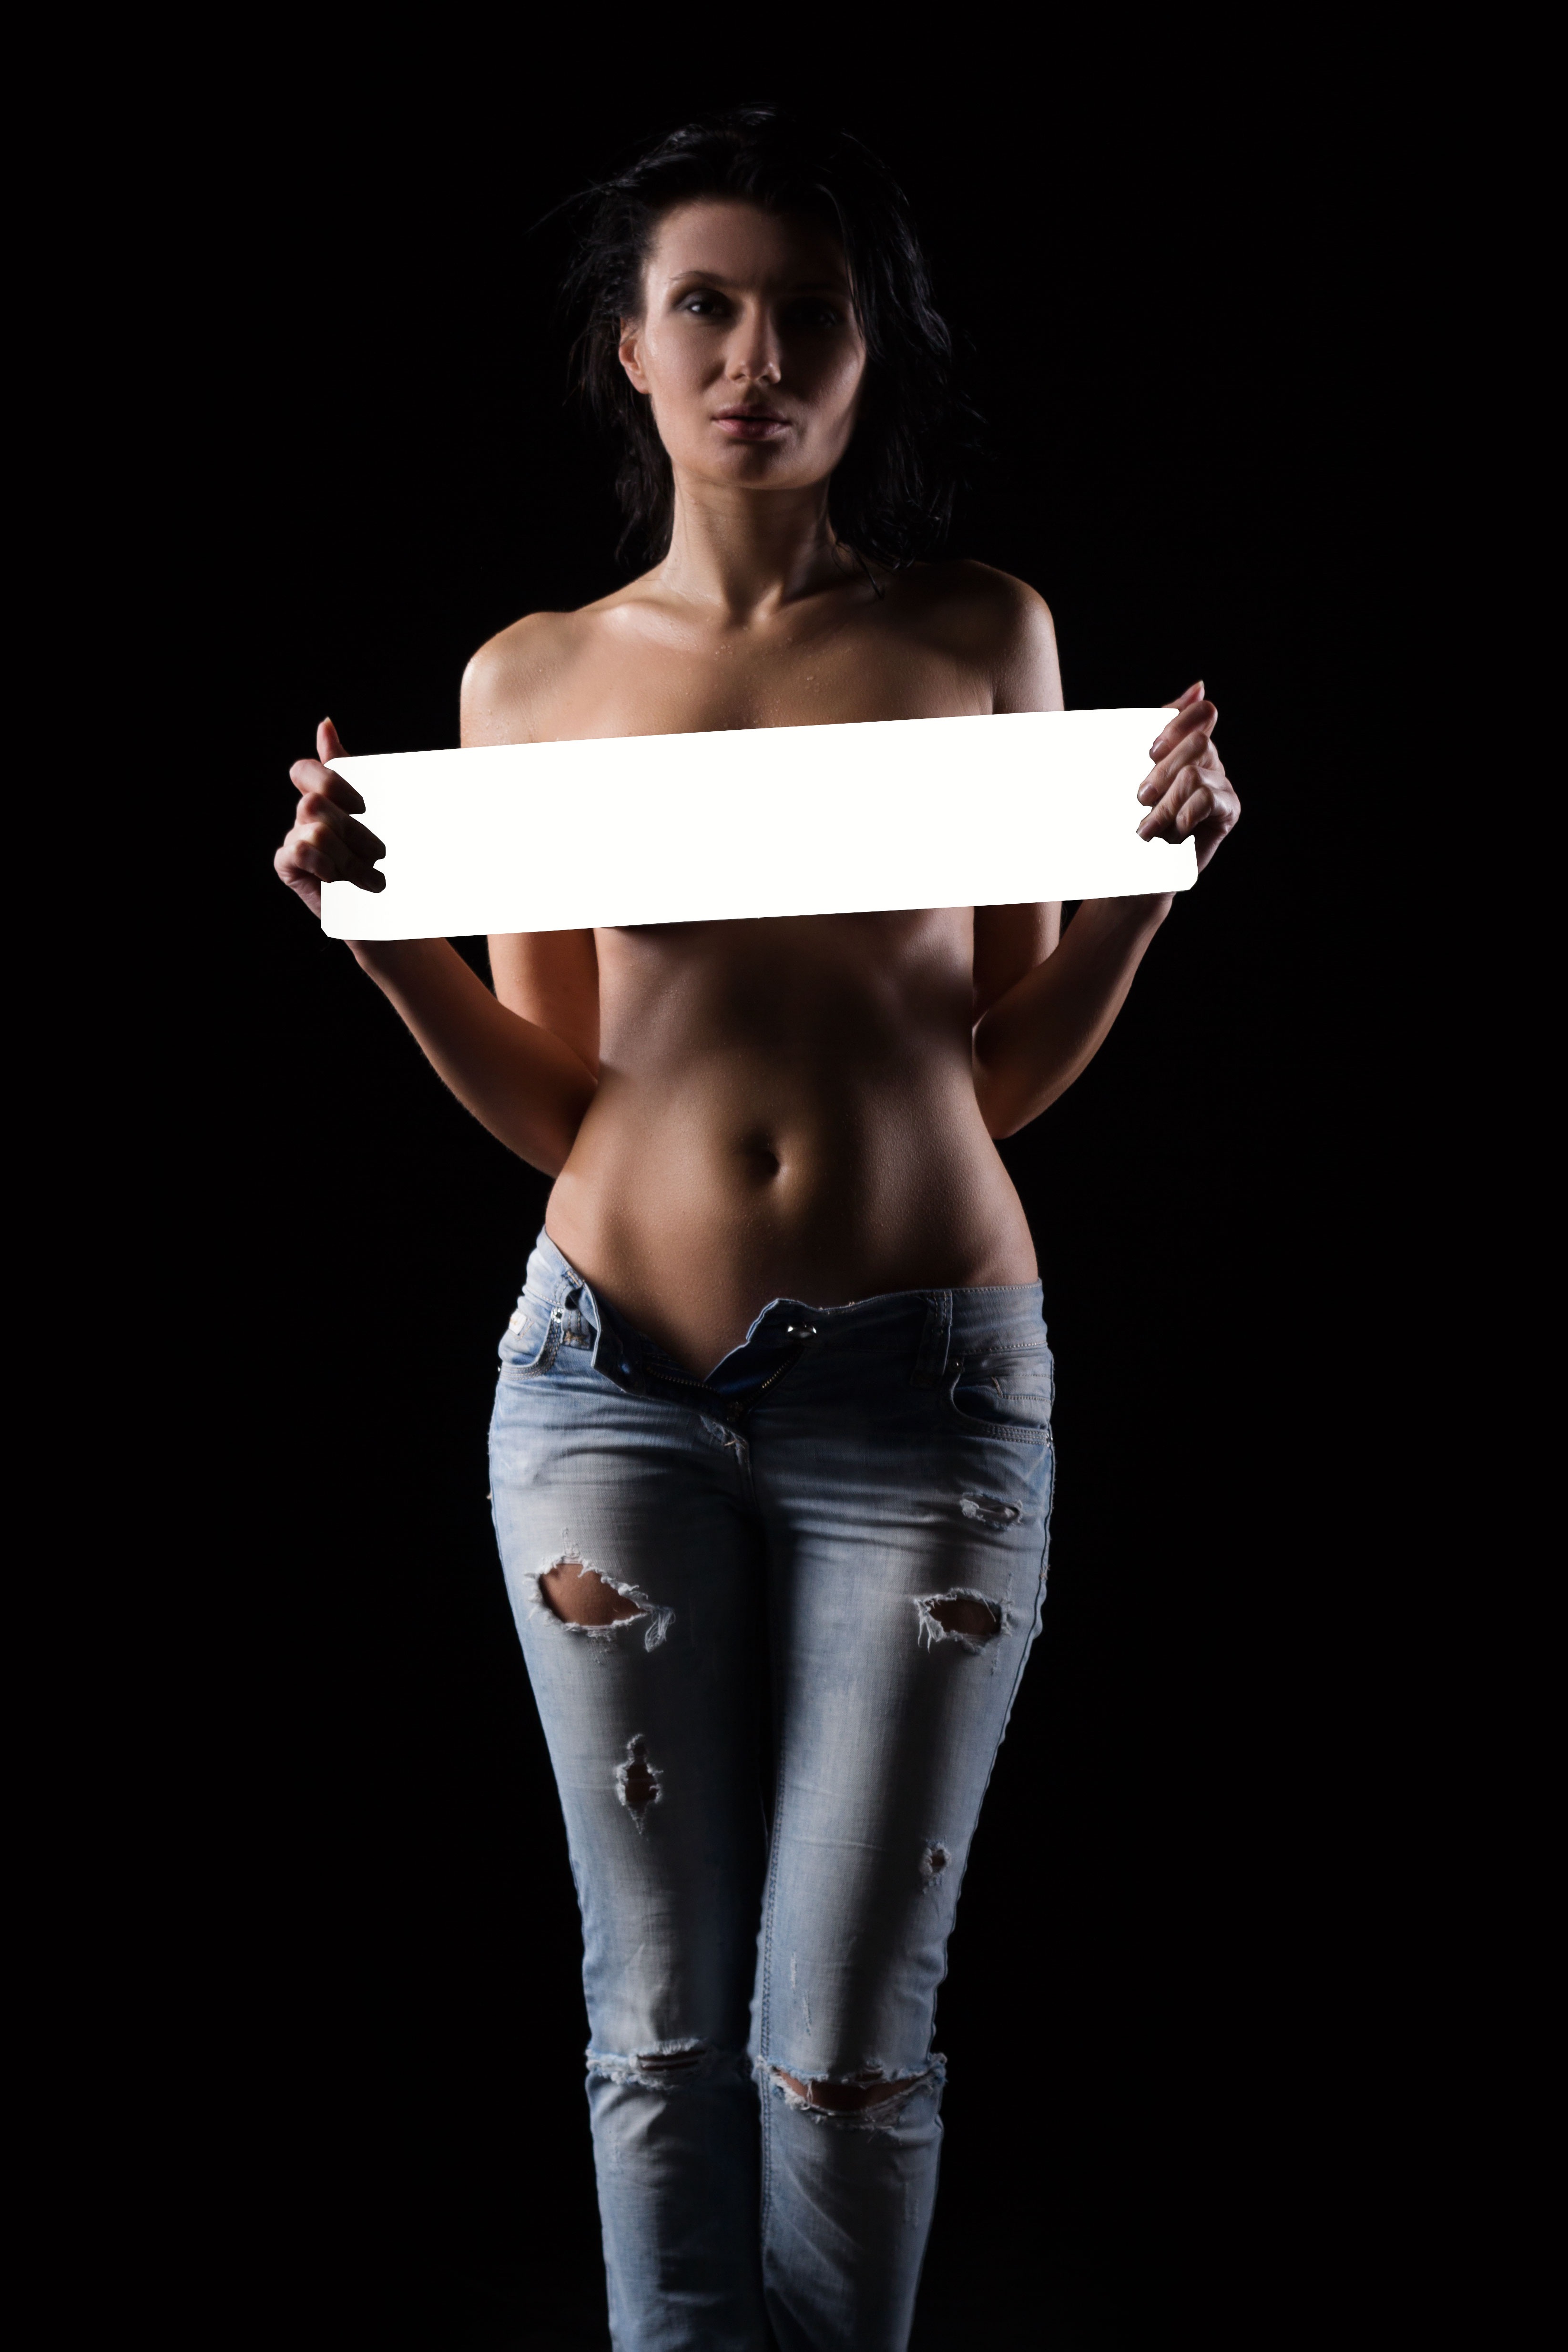
hand, person, girl, woman, hair, view, wet, advertising, ad, dark, female, leg, mystic, portrait, model, finger, jeans, youth, studio, fashion, clothing, black, arm, hairstyle, muscle, boxer, human body, torn, eyes, art, fear, women, hands, sports, thigh, lips, beauty, beautiful, xxl, sexy, nude, style, body, posture, photoshoot, emotions, breast, dark background, sex, erotic, beautiful girl, photo portrait, without clothes, black background, abdomen, photo shoot, big size, mystical portrait of a girl, with a sign, gloominess, girl with a sign, sense, art model